J. Rex Farrior

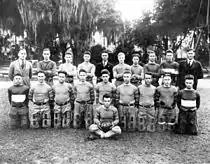
1920 Gainesville High football team. Farrior is back left.

He was nominated though not selected for an "Associated Press" All-Time Southeast 1869-1919 era team. As a football player, he was inducted into the University of Florida Athletic Hall of Fame. The "Rex Farrior Award" was once given to the most "team-oriented" player. Originally the award was given to the defensive lineman who showed the most effort.